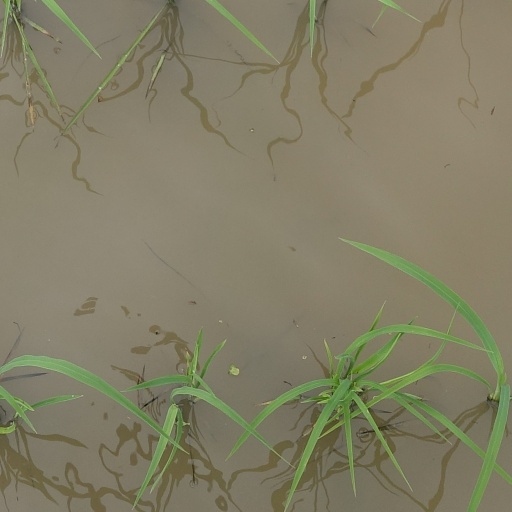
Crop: rice